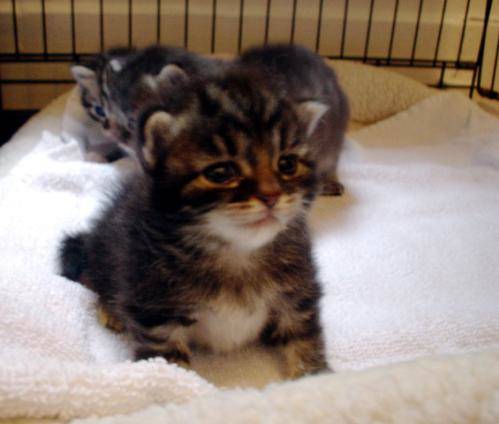
Label: cat